Sangoan

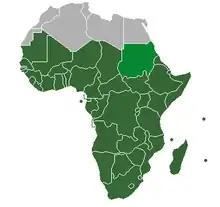
Sub-Saharan Africa

Archaeologists define the Sangoan as part of a Paleolithic cultural period, during which humans shaped and used stone tools for subsistence activities such as digging, chopping, and woodworking. In addition to stone tools, bone and antler picks were also used. Sangoan toolkits are especially associated with grubbing, or digging, likely for plant extraction.